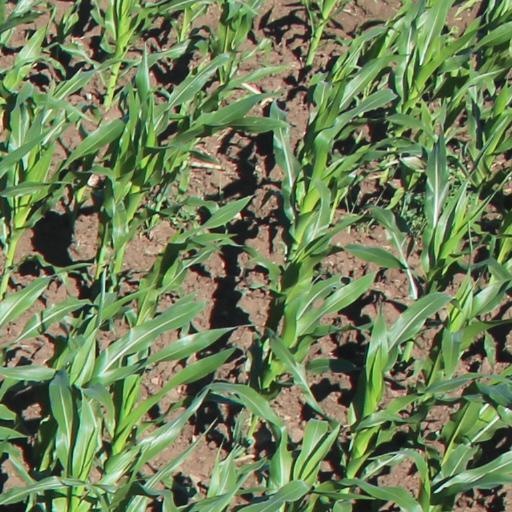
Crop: maize; corn